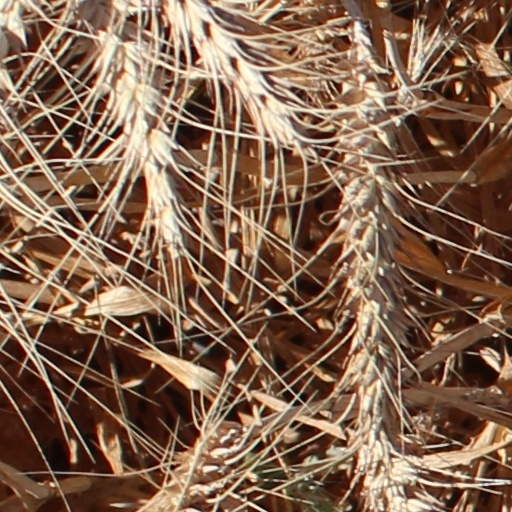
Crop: wheat